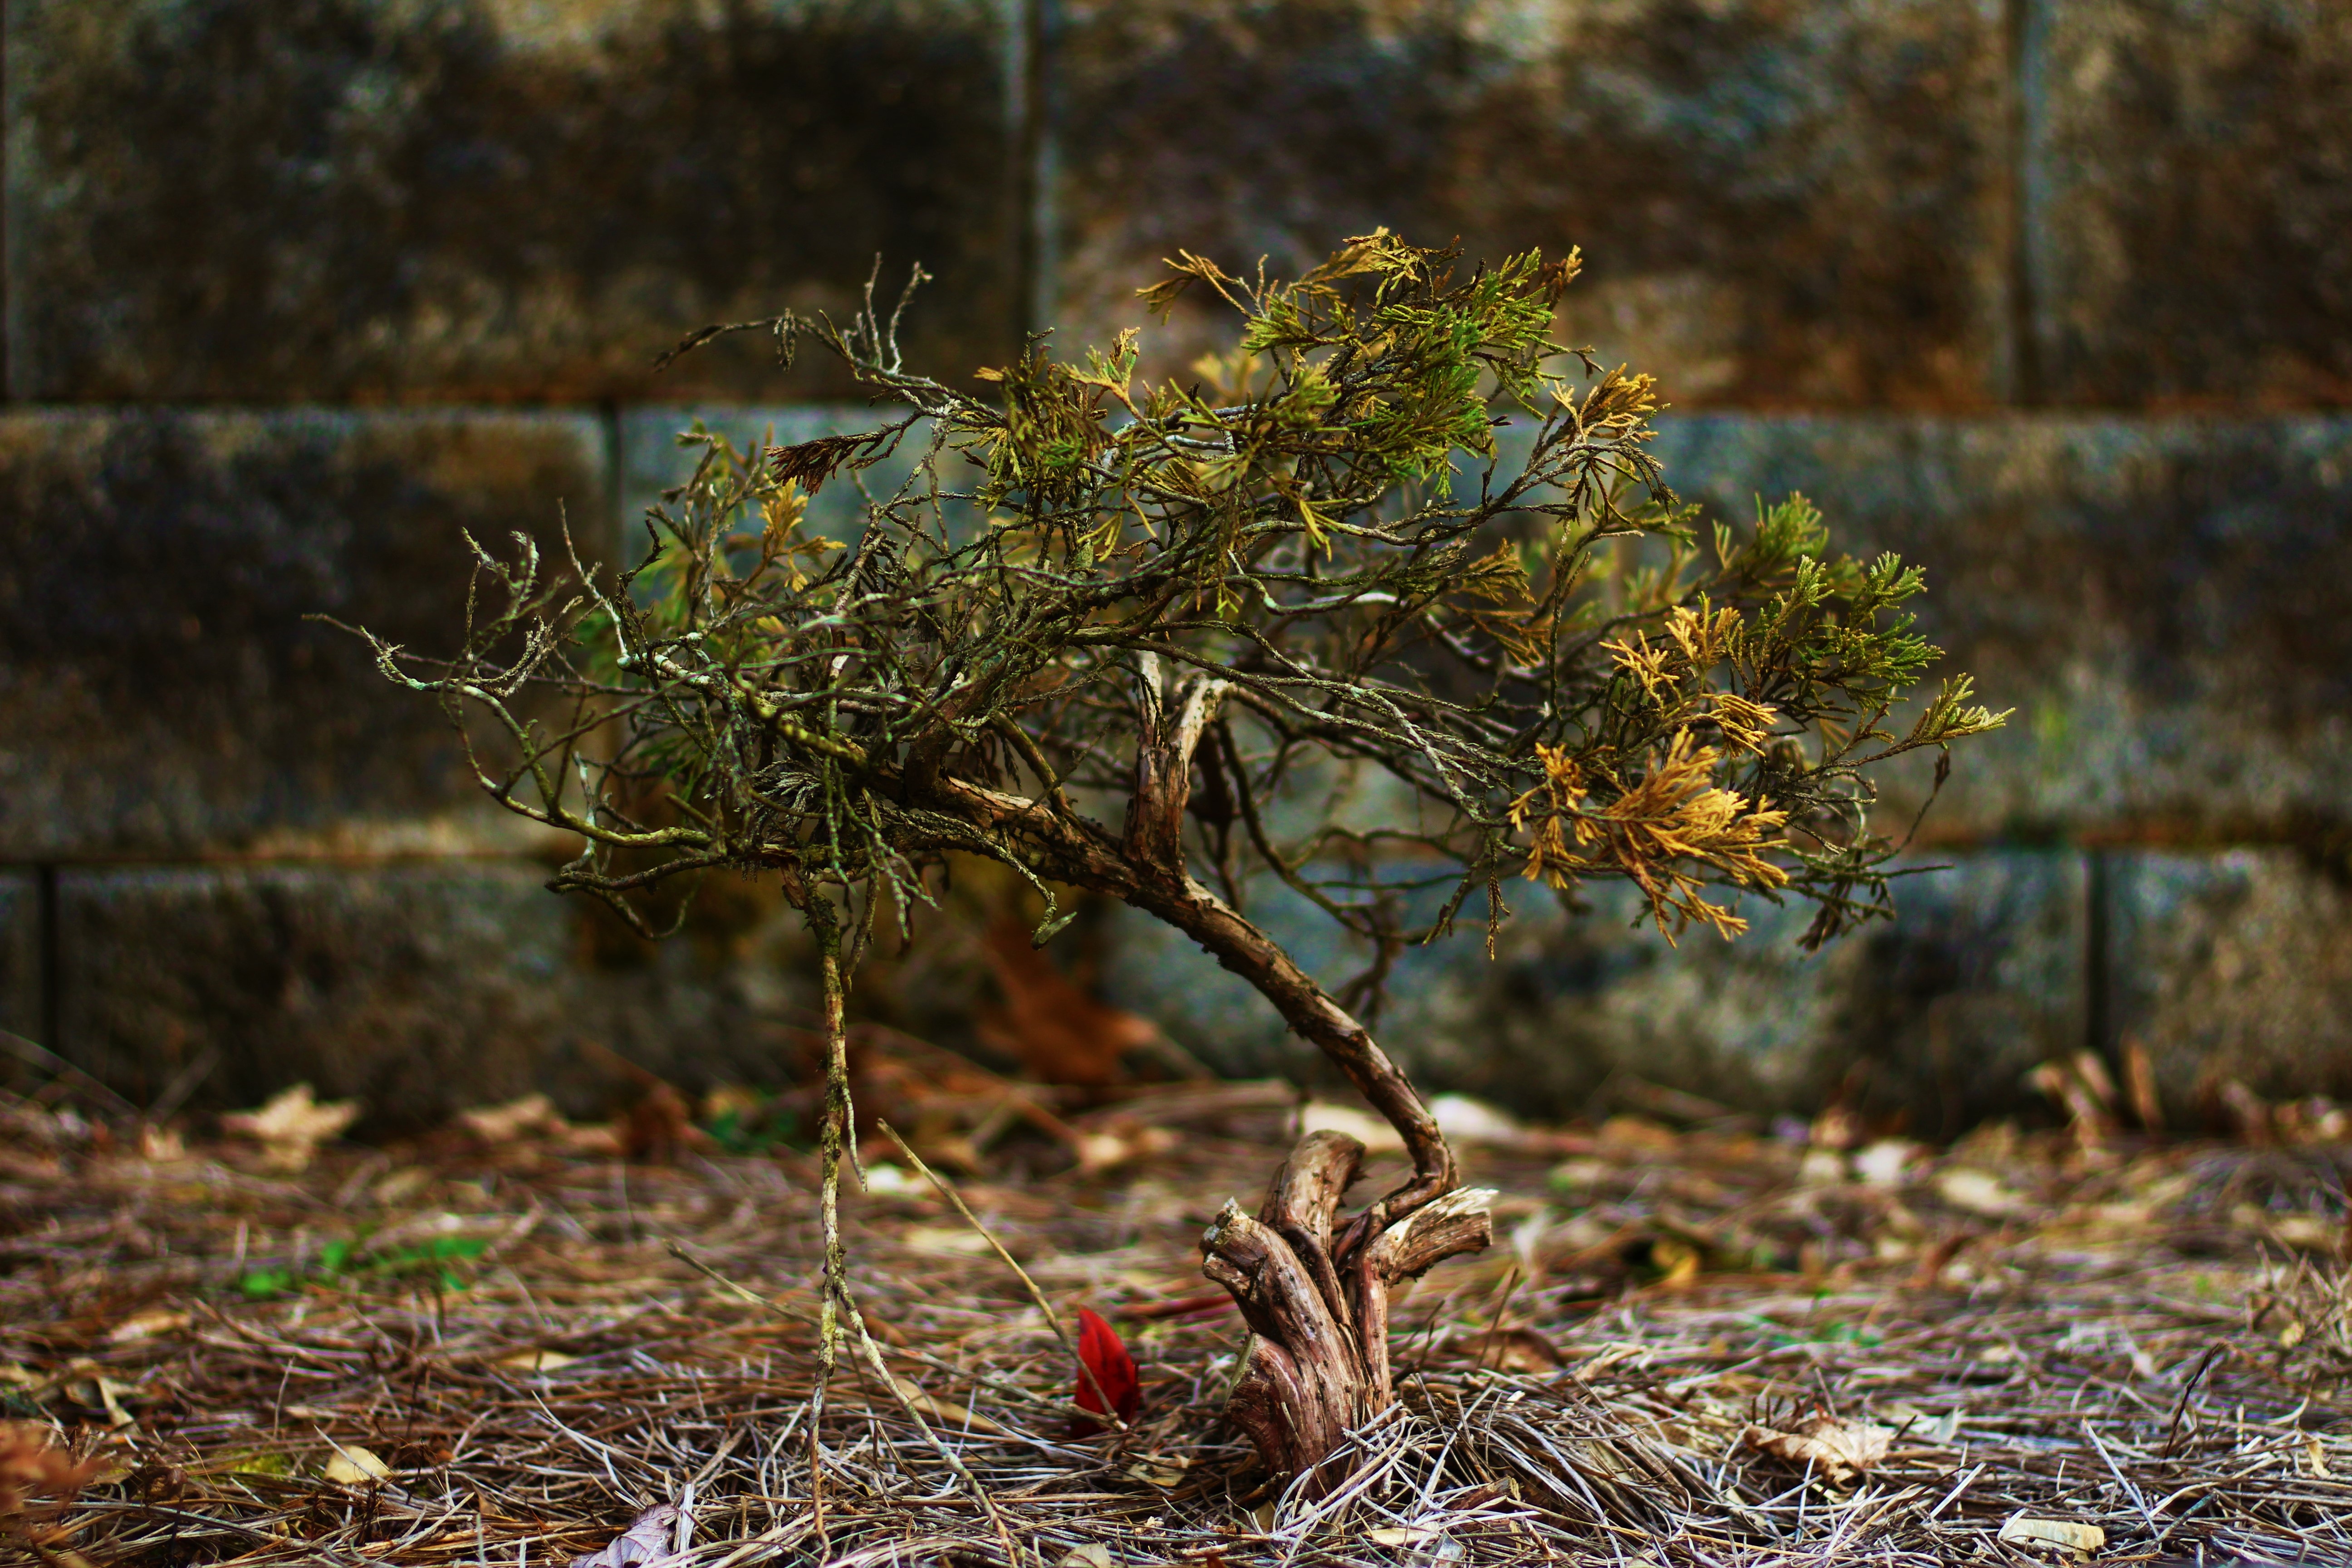
tree, nature, forest, wilderness, branch, plant, wood, sunlight, leaf, flower, trunk, wildlife, green, autumn, soil, botany, flora, season, fauna, deciduous, woodland, habitat, natural environment, woody plant, land plant